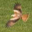
Label: bird